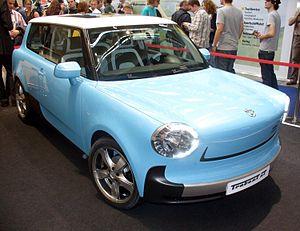
Sachsenring Automobilwerk Zwickau, parfois abrégée en « AWZ » ou « Sachsenring », était une entreprise d’État est-allemande, spécialisée dans la construction automobile et basée à Zwickau, en Saxe.